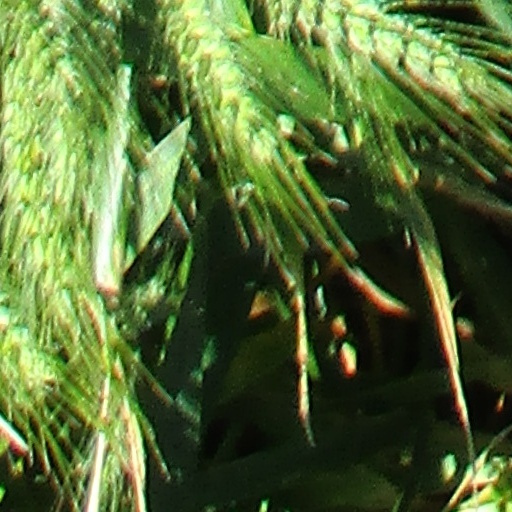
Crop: wheat